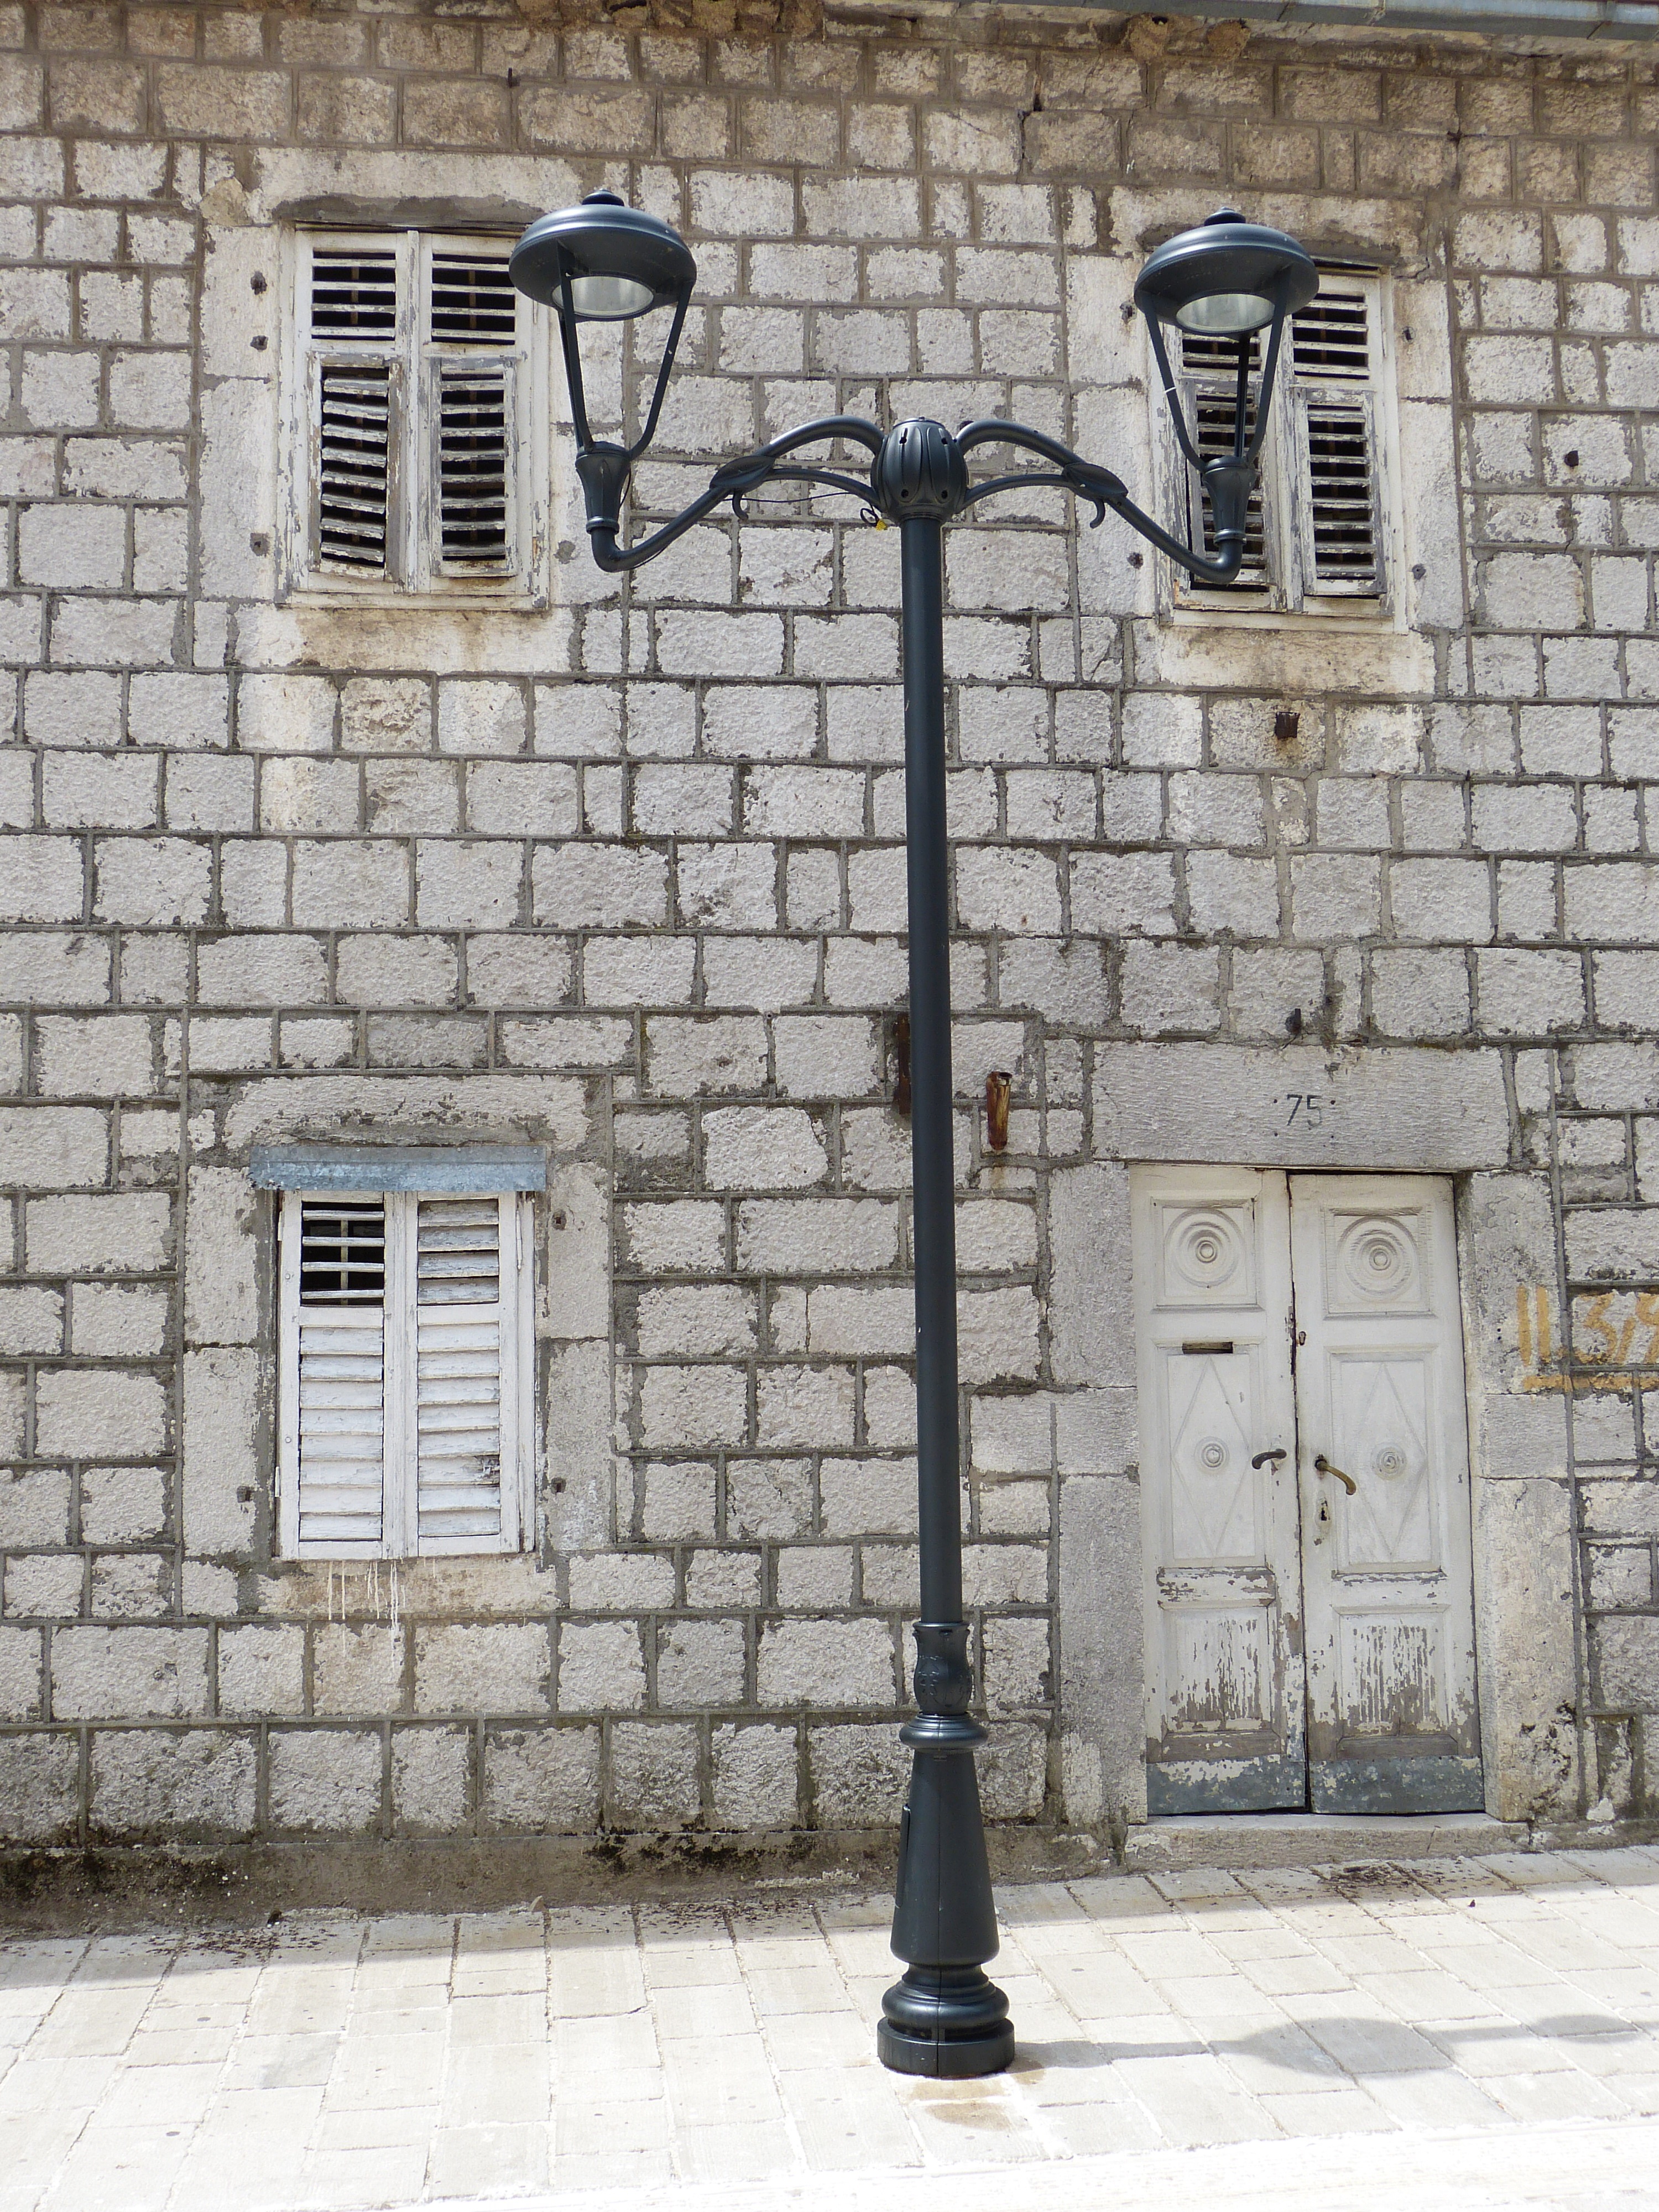
structure, window, wall, lantern, column, facade, street light, lamp, lighting, old town, capital, light fixture, iron, historically, montenegro, cetinje